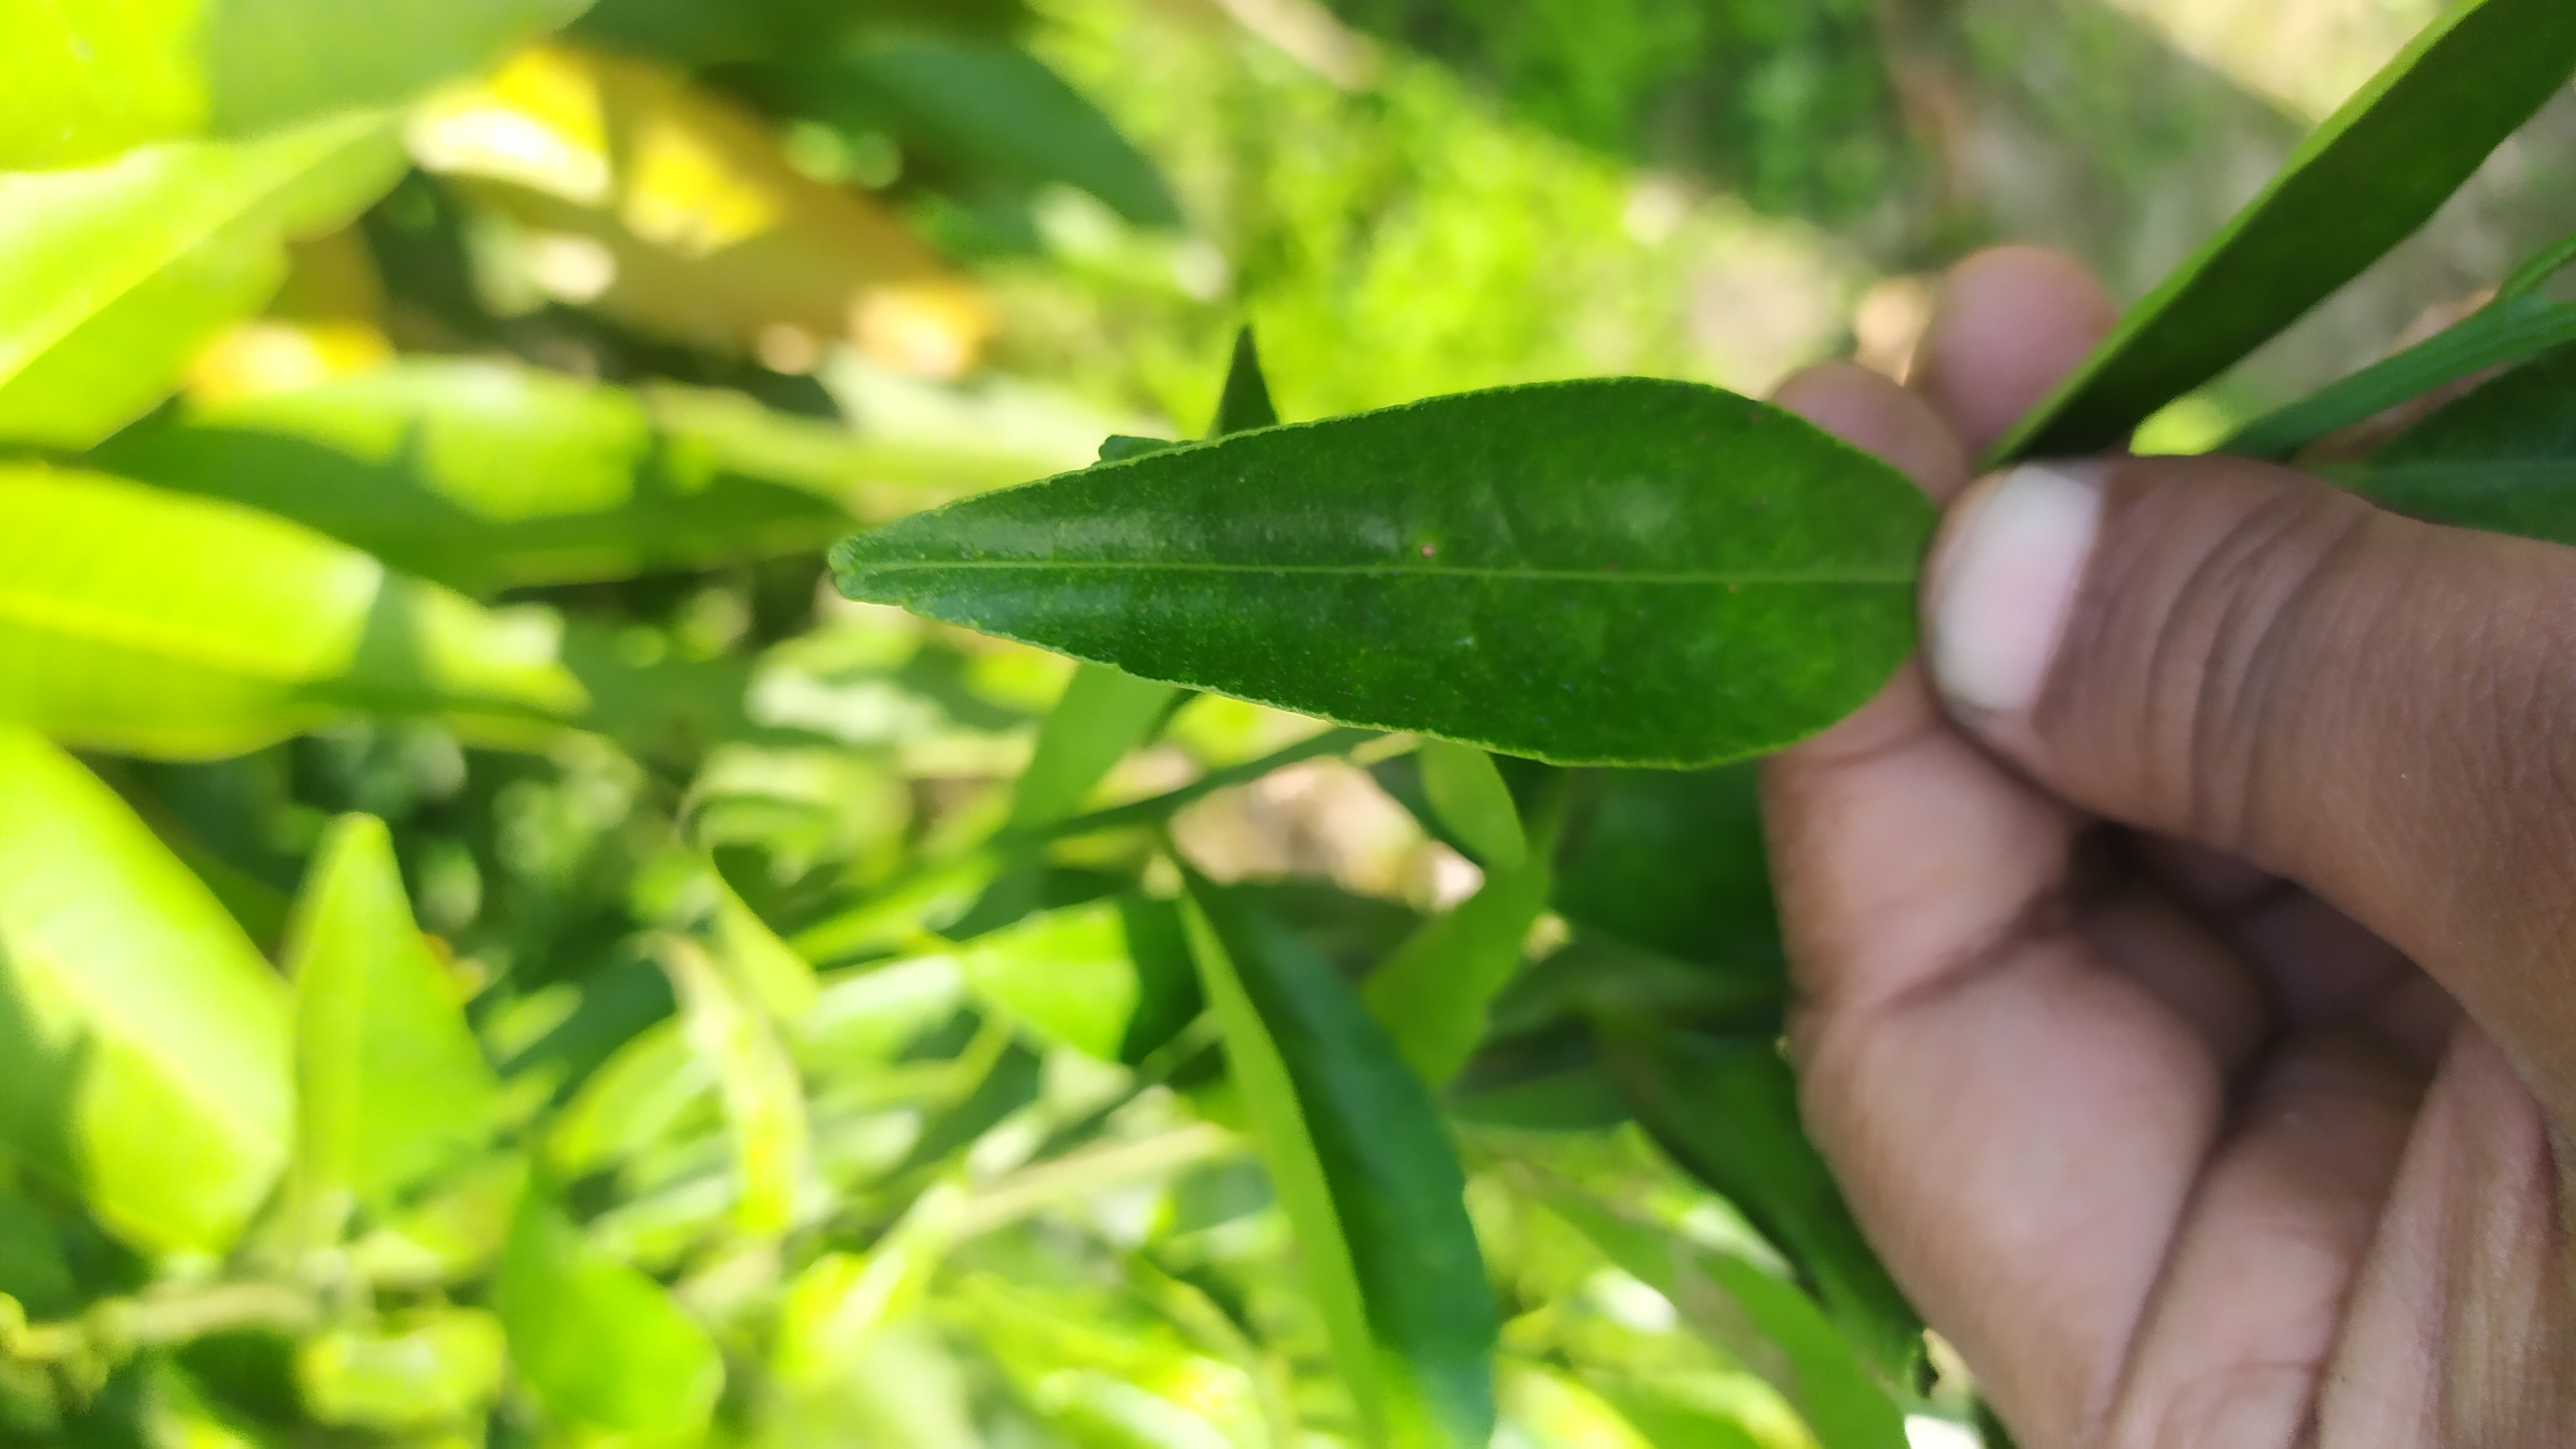
Mandarin leaf variety: Mandaring